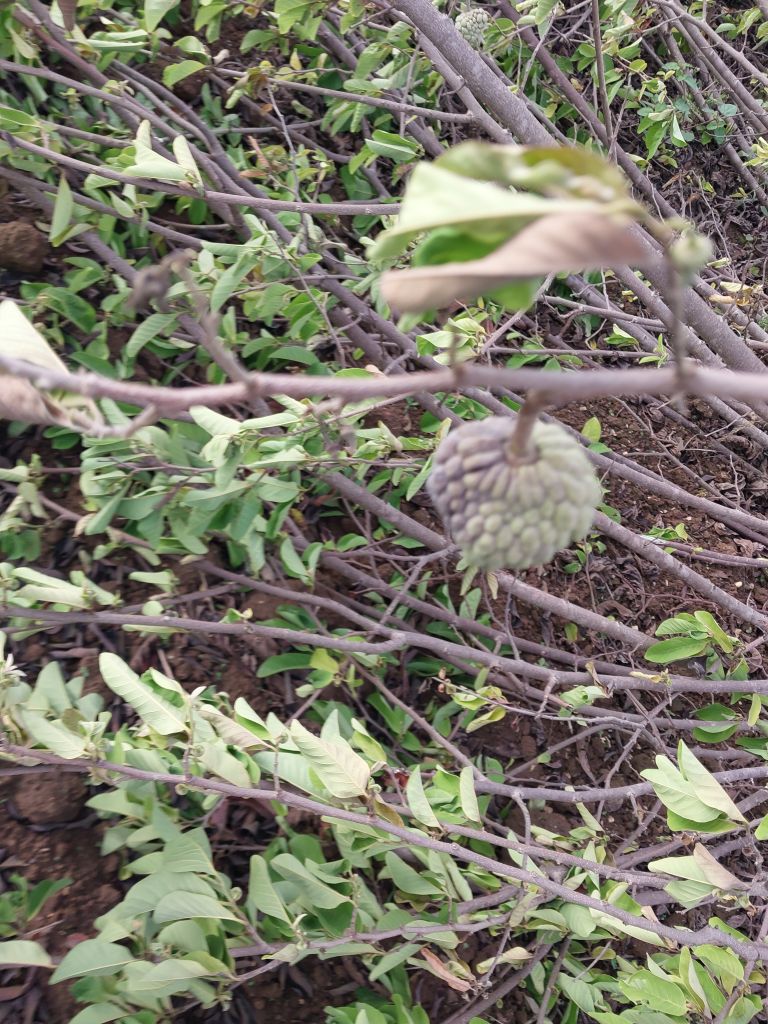
Disease label: Blank Canker